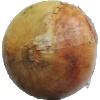
Label: Onion White 1